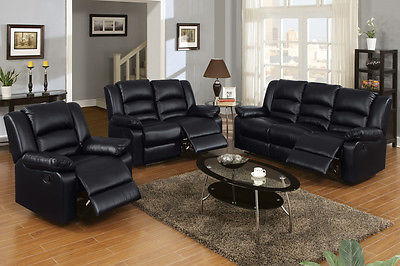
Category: sofa